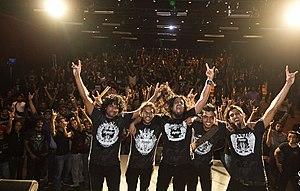
Stigmata est un groupe de heavy metal sri lankais formé en 1999.